Mike Rutzen

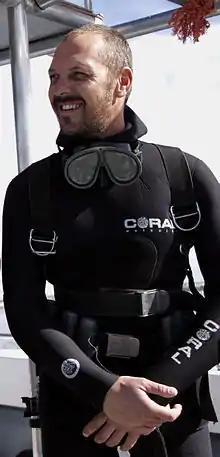
Mike Rutzen, wearing a black wetsuit and scuba gear, stands on a boat smiling as he prepares to dive with a Great White Shark for a nature documentary.

After high school, Rutzen enlisted in the South African Defence Force (SADF) as a medic in the 115 Battalion. He spent two years in the bush, honing his survival skills. At the age of 20, he became a commercial fisherman in the fishing village of⁣⁣ Gansbaai⁣⁣ in the Western Cape. In 1993, the shark cage diving industry was established in the area, and Rutzen was the second local skipper to be employed for his specialized seafaring expertise. He spent time interacting with great white sharks from the boat and observing their behavior during this time.